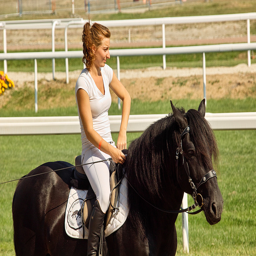
A woman sits on top of a dark black horse.
A female jockey riding a black horse along a race track.
A woman is riding a horse near a fence and grass.
a woman riding a horse in a large grassy area
Woman riding a horse with crop in her hand